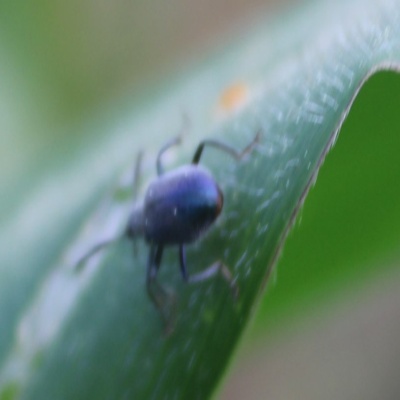
Crop: Maize
Condition: leaf beetle